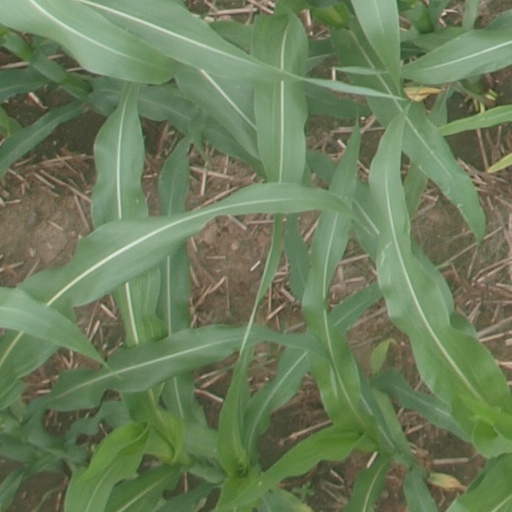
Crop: maize; corn